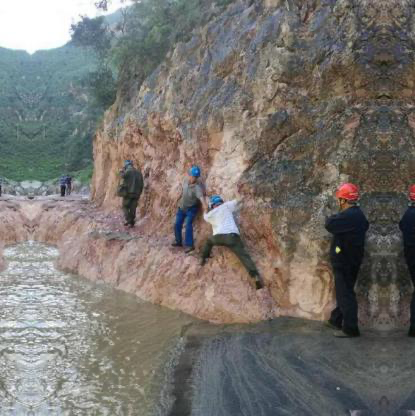
Objects in the image:
label: helmet
label: helmet
label: helmet
label: helmet